A. Smith Bowman Distillery

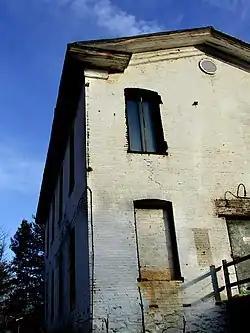
The now abandoned whiskey distillery, long operated by the Bowman family.

The A. Smith Bowman Distillery is a distillery that was originally based on the Bowman family's 7,200-acre Sunset Hills Farm in Fairfax County, Virginia, United States, in what later became the planned community of Reston. The distillery was founded in 1934 on the day after the end of Prohibition, by Abram Smith Bowman and his sons, Abram Smith, Jr., and DeLong.